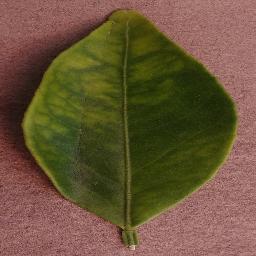
Label: Orange___Haunglongbing_(Citrus_greening)